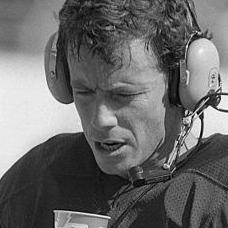
Age: 29